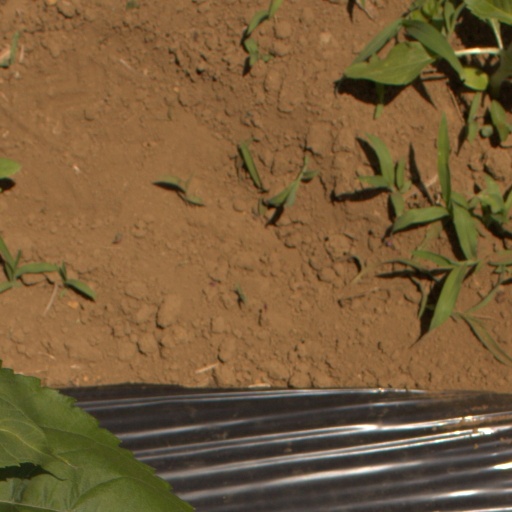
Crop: Jerusalem artichoke